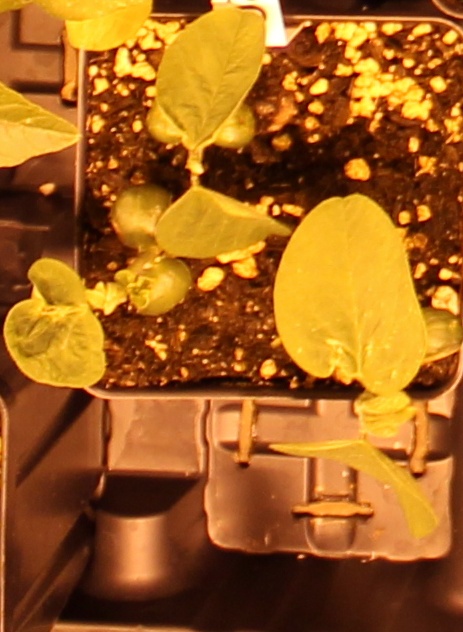
Label: Soybean